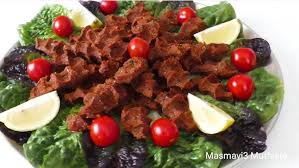
Label: cig_kofte